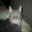
Label: cat